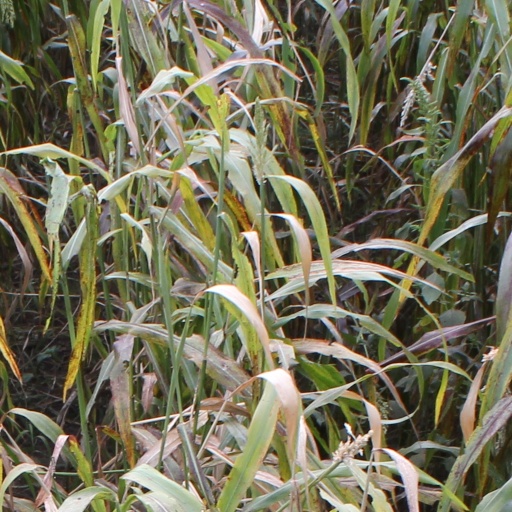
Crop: sorghum